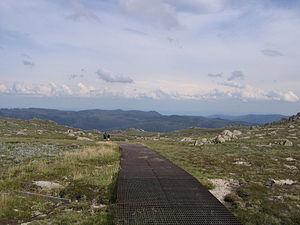
Le mont Kosciuszko est le point culminant du sous-continent australien, ce qui lui vaut, non sans controverses, d'être classé sur la liste de Bass des sept sommets et en fait la montagne la plus aisée à gravir parmi ceux-ci. Le sommet fut officiellement vaincu en 1840 par l'explorateur polonais Paweł Edmund Strzelecki qui en profita pour le nommer en l'honneur de son compatriote Tadeusz Kościuszko. En raison de l'exploitation de la montagne par les bergers, puis du développement touristique et enfin des travaux d'aménagement hydrographique, le milieu naturel, caractérisé par une flore alpine unique en Australie, est fragilisé. La zone est protégée en 1944 puis classée officiellement au sein du parc national du Kosciuszko en 1967.